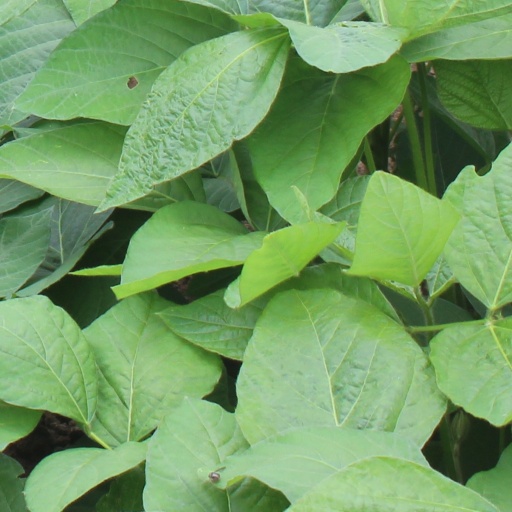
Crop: soybean